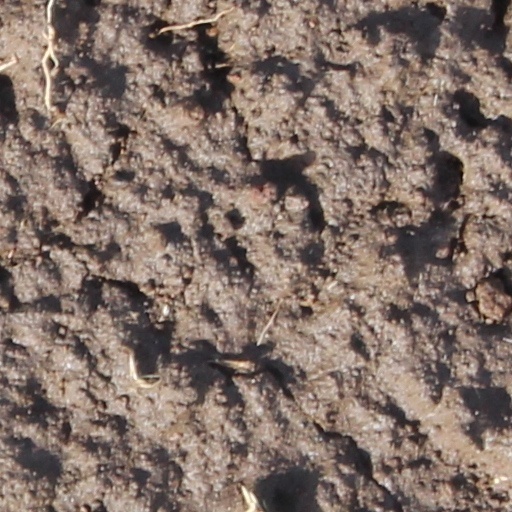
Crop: wheat